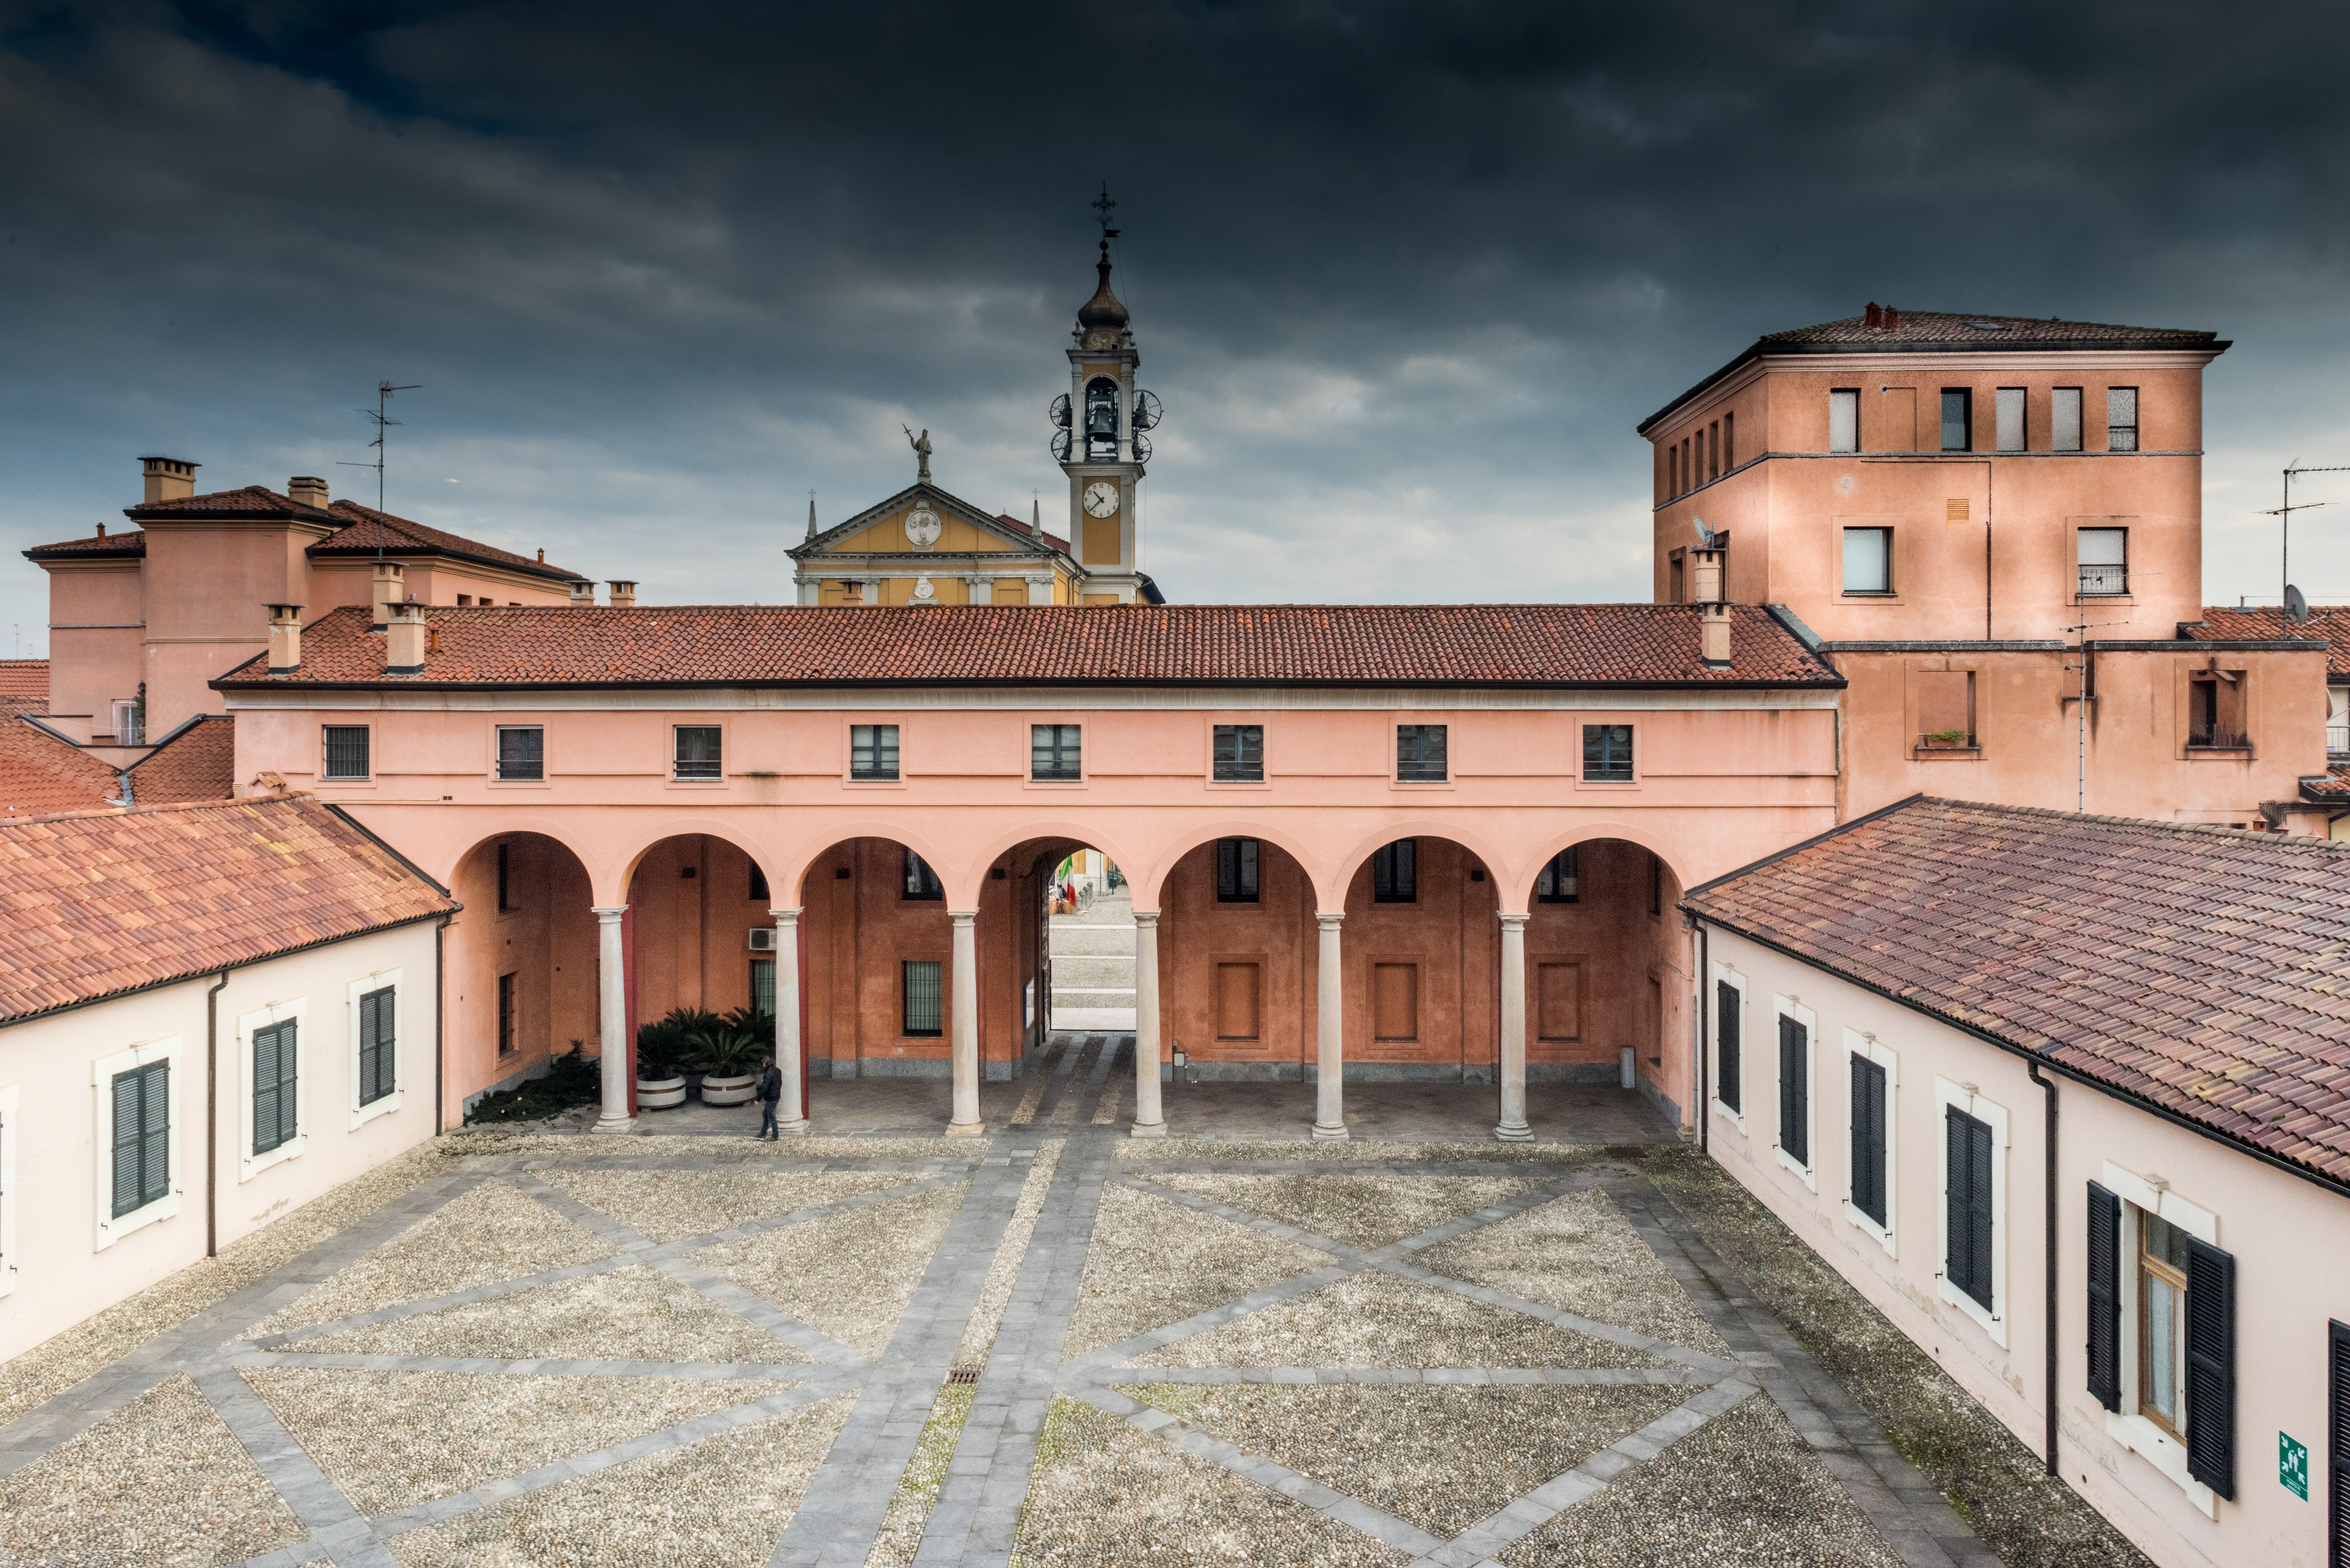
landscape, architecture, sky, town, roof, building, palace, city, monument, landmark, italy, facade, church, place of worship, houses, monastery, bricks, synagogue, culture, works, arcade, campanile, estate, roofs, ancient history, cavenago